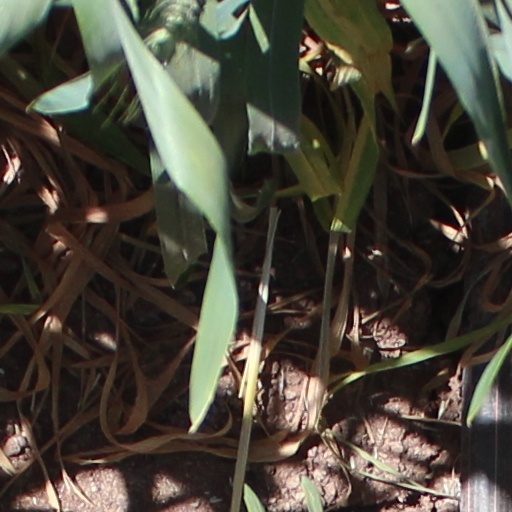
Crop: wheat